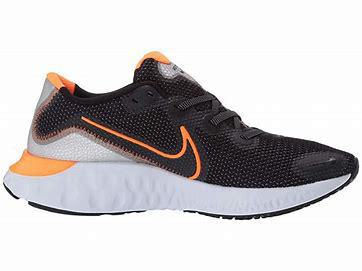
Brand: Nike
Model: Renew Run